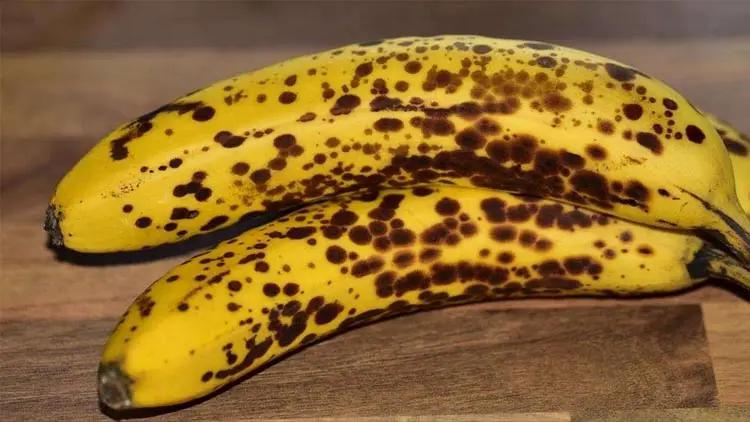
Plant: Banana
Disease: banana anthracnose